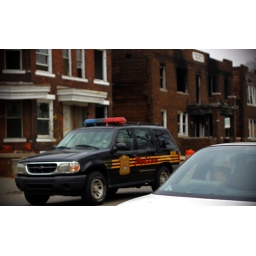
A young boy looks out the rear window of a car Saturday on Military Street in Detroit.